Korea's Got Talent

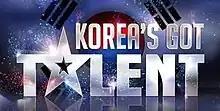

Korea's Got Talent is a South Korean reality television show that was first broadcast on 4 June 2011 on tvN. The show is based on the "Got Talent" series format, originating with "Britain's Got Talent". This is the show's first series in Korea. The judges are Kolleen Park, Jang Jin and Song Yun-ah.